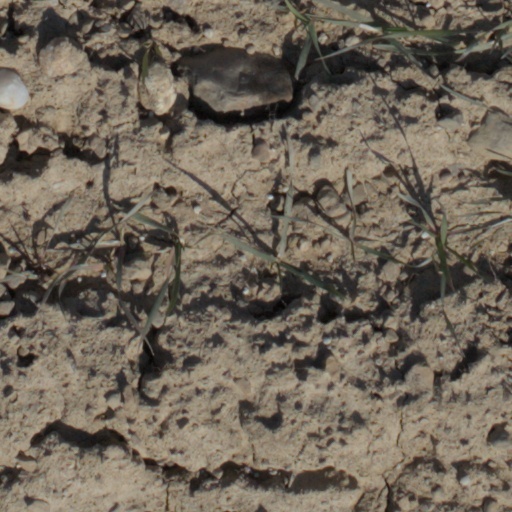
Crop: wheat